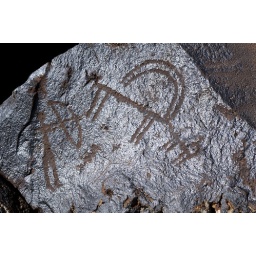
Petrogliph on the stones in Armenia, Ajdaak mountain